Cory Sullivan

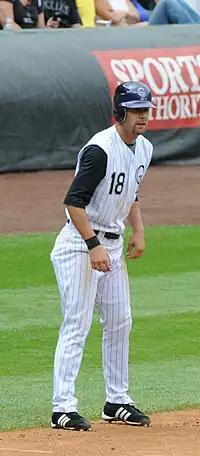
Sullivan with the Colorado Rockies in .

Sullivan was drafted by the Colorado Rockies in the 7th round of the 2001 Major League Baseball draft. He made his major league debut on April 4, 2005. He began the year as the Rockies' fourth outfielder, but assumed the role of starting center fielder prior to mid-season when the Rockies traded then-starter Preston Wilson to the Washington Nationals. By season's end, he would finish with a .294 batting average with 4 home runs, 30 runs batted in, and 12 stolen bases in 139 games. With his performance, he earned the center field position and lead off spot in the Rockies' batting order for 2006.